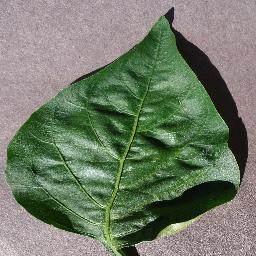
Label: Pepper,_bell___healthy